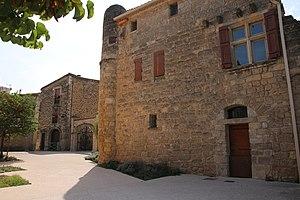
Le château de Bélarga est un édifice construit au XVIIᵉ siècle. Une partie de cette construction témoigne d'un bâtiment antérieur datant des XIVᵉ et XVᵉ siècles.